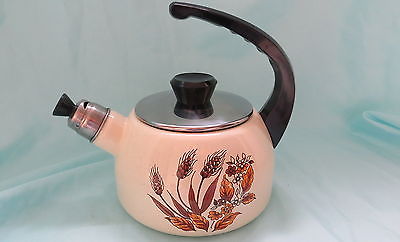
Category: kettle